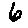
Label: 6